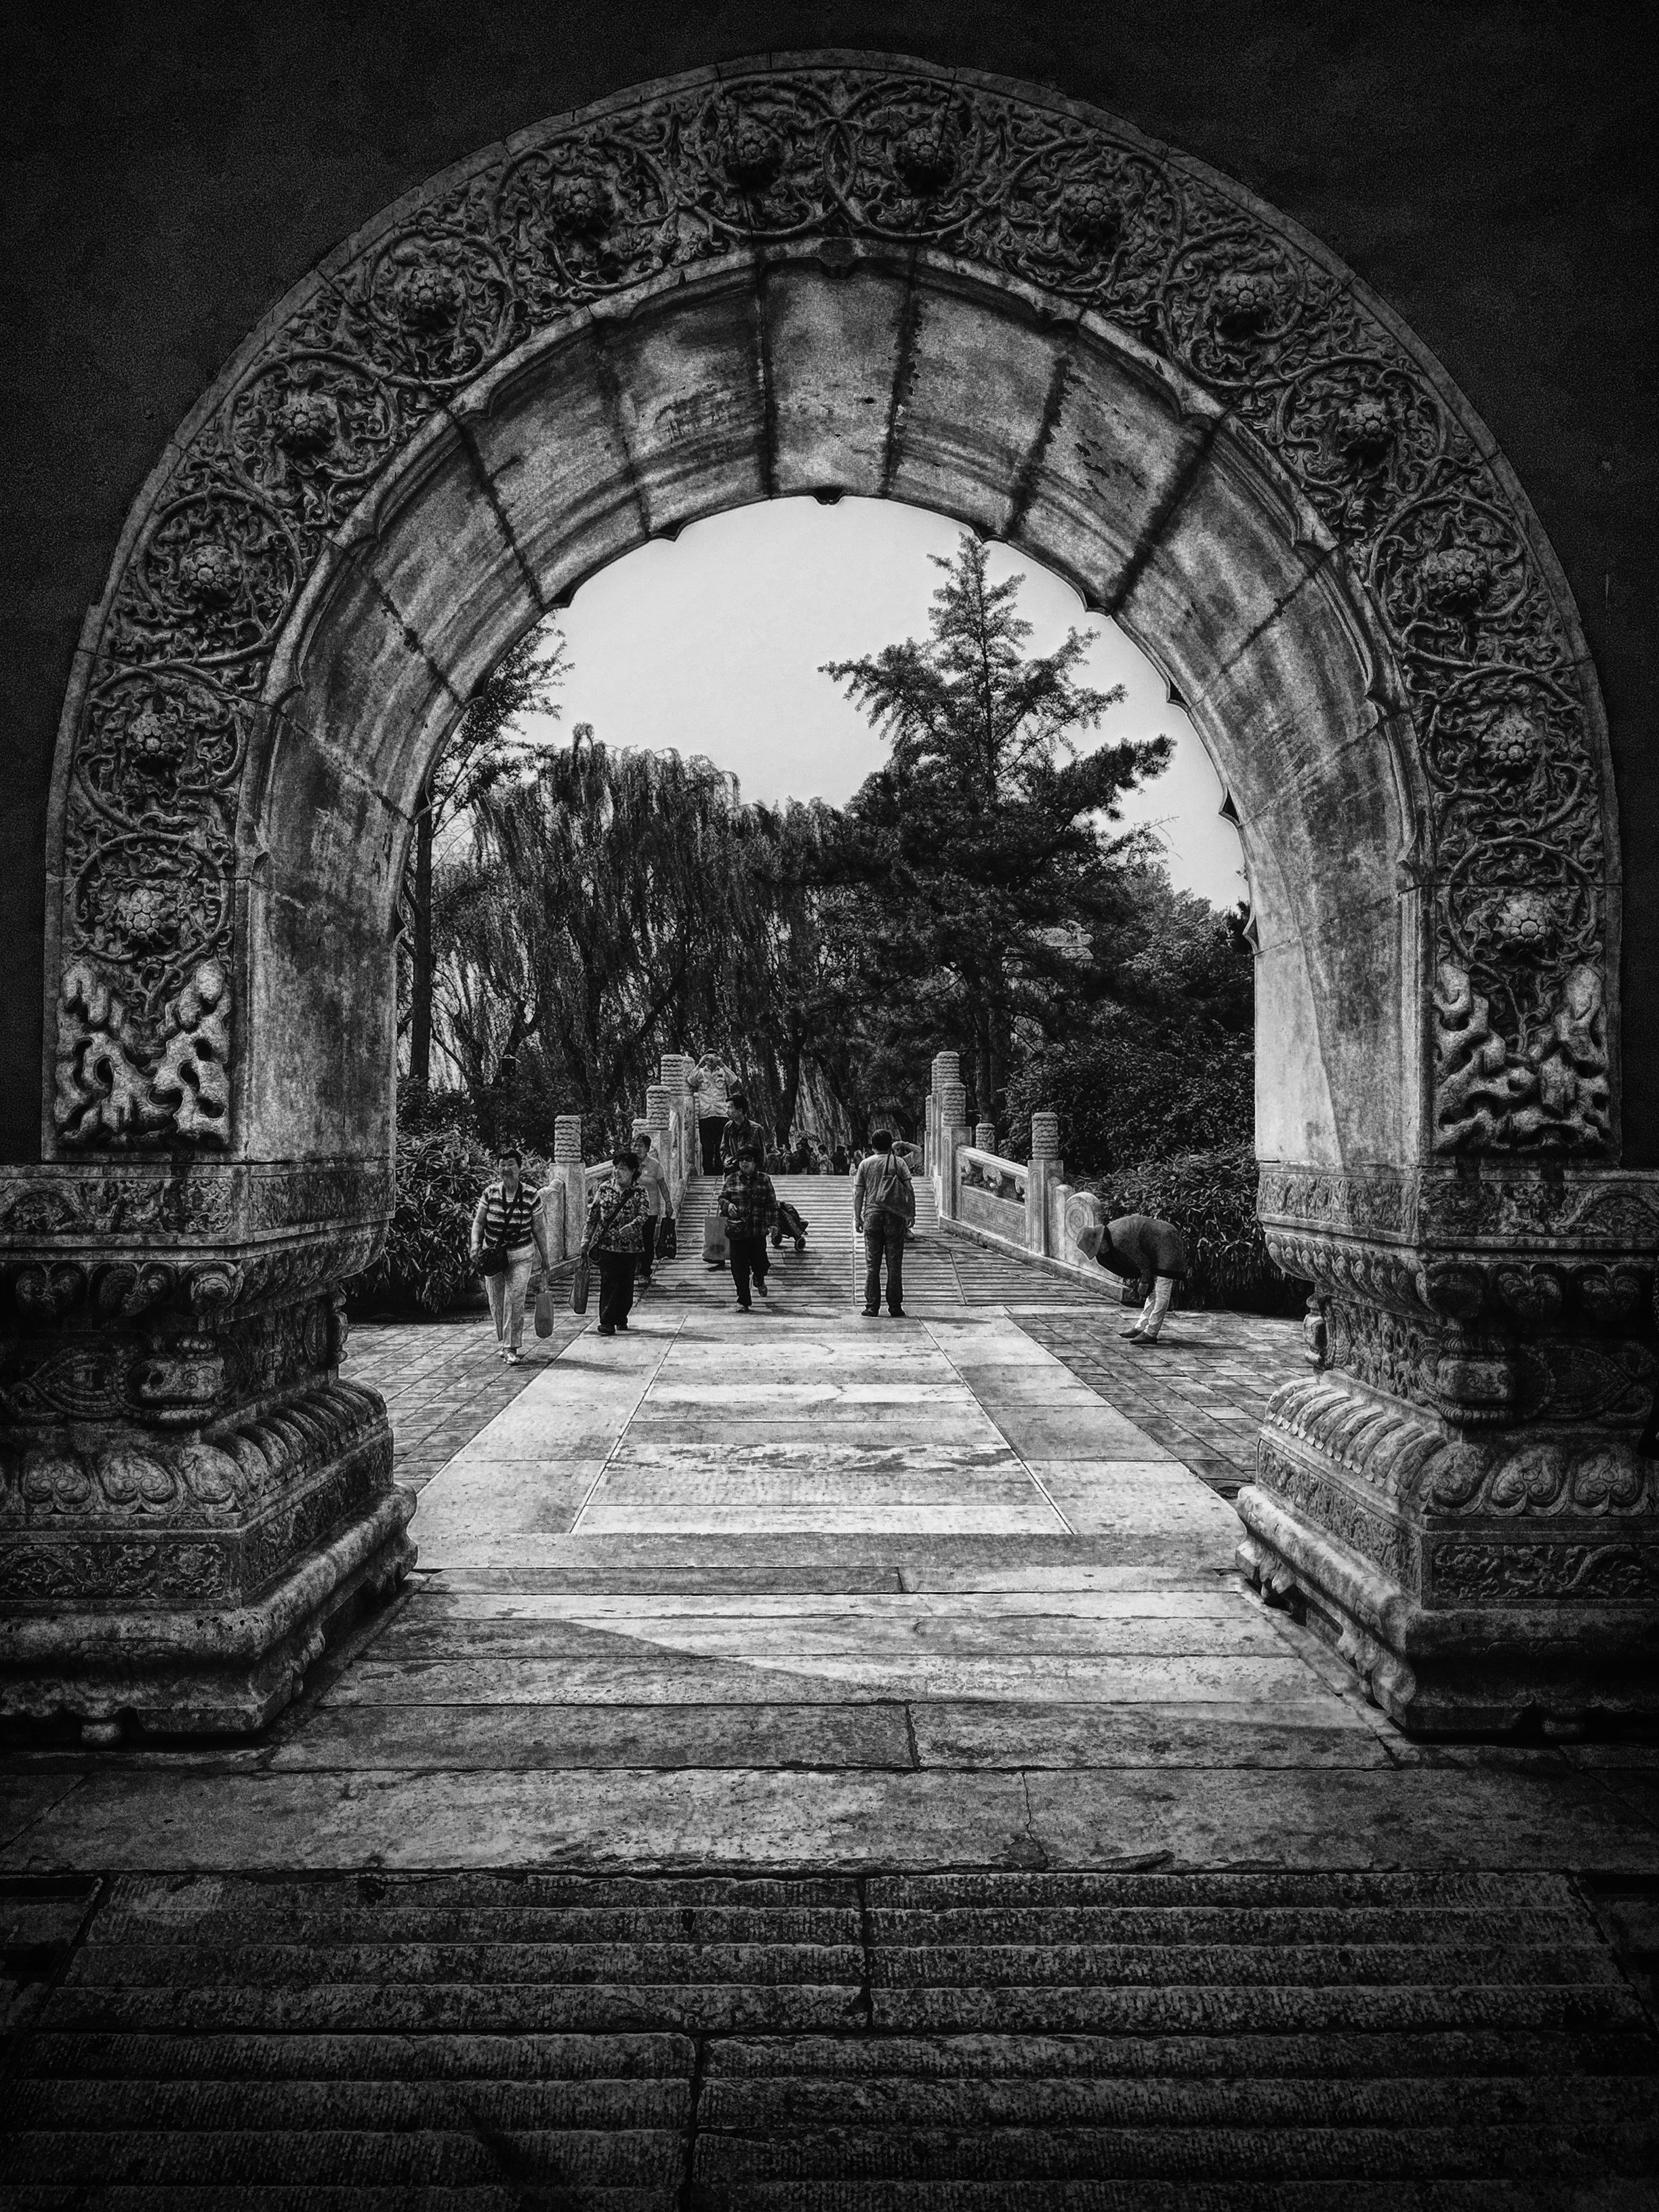
rock, black and white, architecture, bridge, photography, arch, landmark, darkness, black, monochrome, temple, symmetry, shape, monochrome photography, ancient history